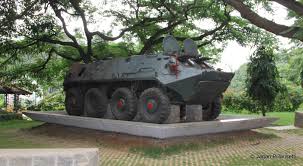
Label: BTR